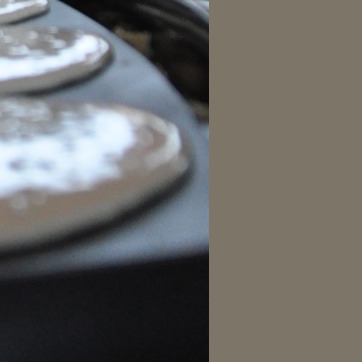
Material: food